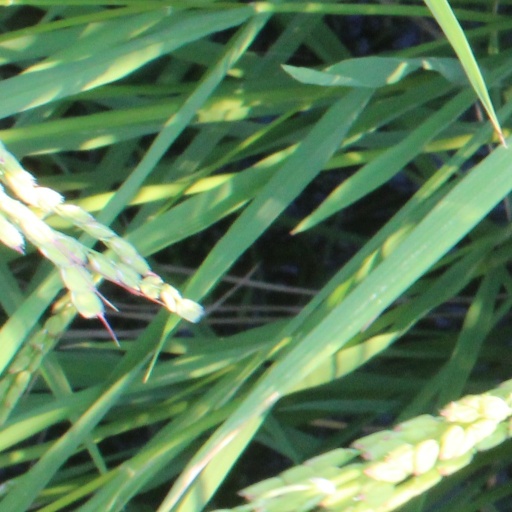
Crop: rice